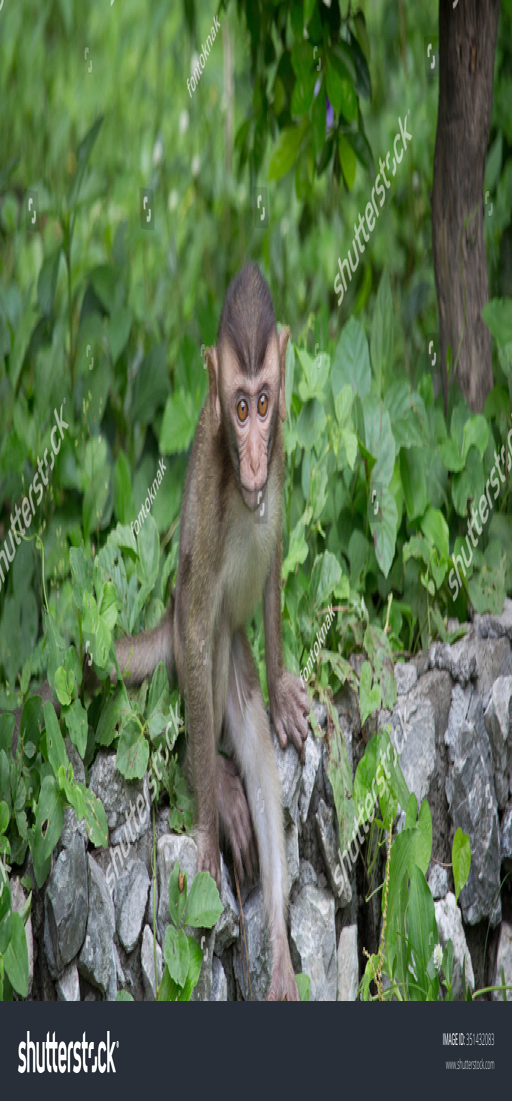
cute monkeys a cute monkey lives in a natural forest .